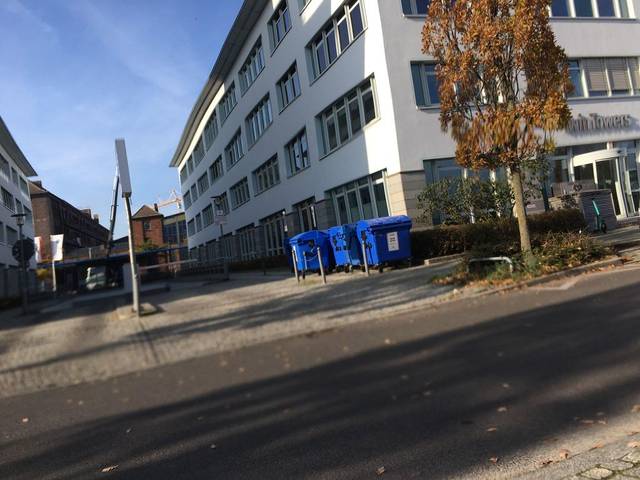
Region: Germany
Coordinates: 52.496, 13.456